Giza

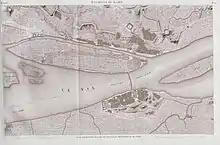
Giza and the bridge from Roda Island in "Description de l'Égypte"

As ancient Egypt passed under several conquests under the Persians, Greeks, Romans and Byzantines, so did the area in what is now Giza. A Byzantine village named "Phylake" or "Terso" (meaning "the fortress", now "Tersa") was located south of Giza and should not be confused with it.